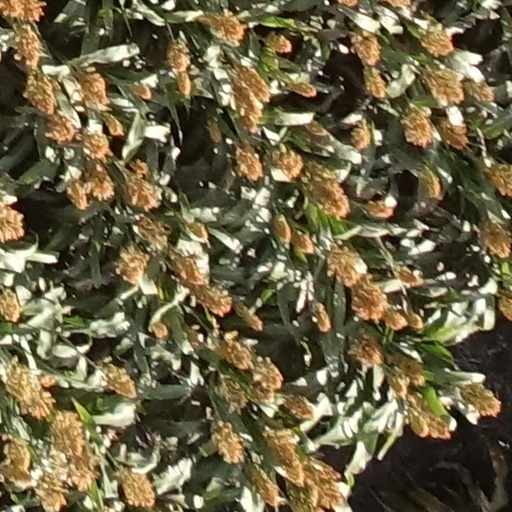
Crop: sorghum